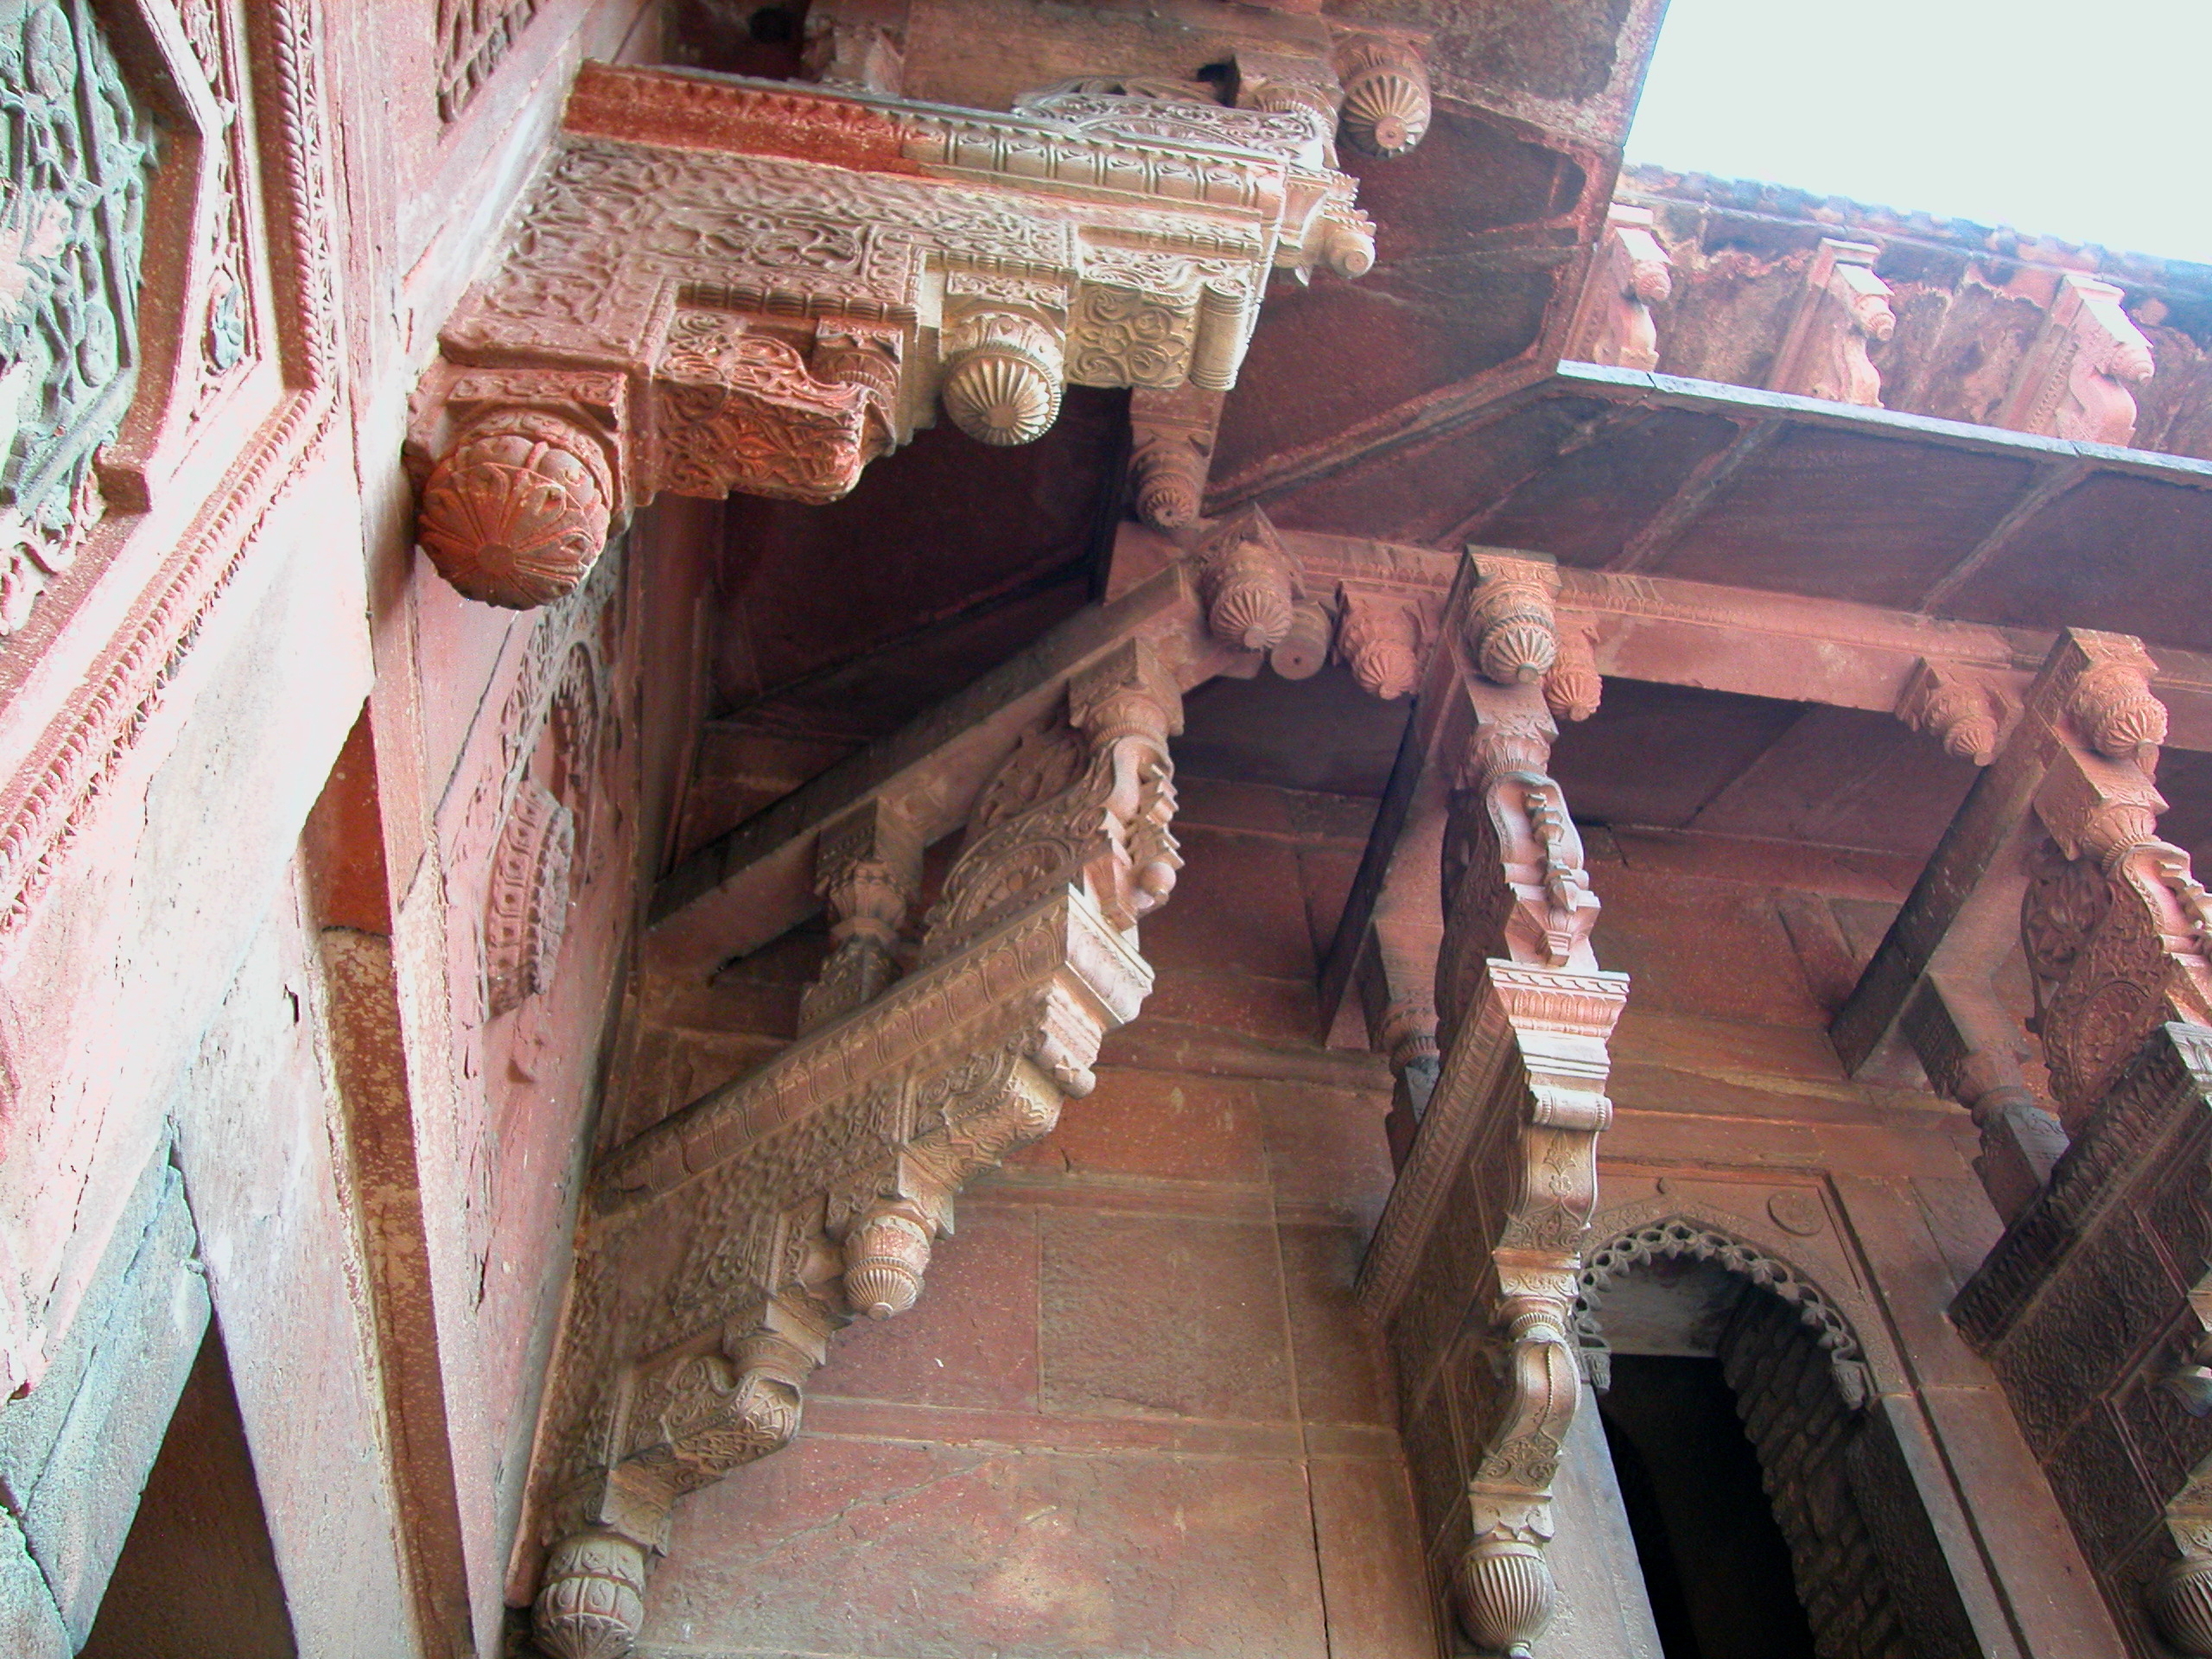
architecture, wood, house, building, high, red, place of worship, cool image, temple, ruins, fort, hires, india, carving, hi, res, unescoworldheritage, agra, ancient history